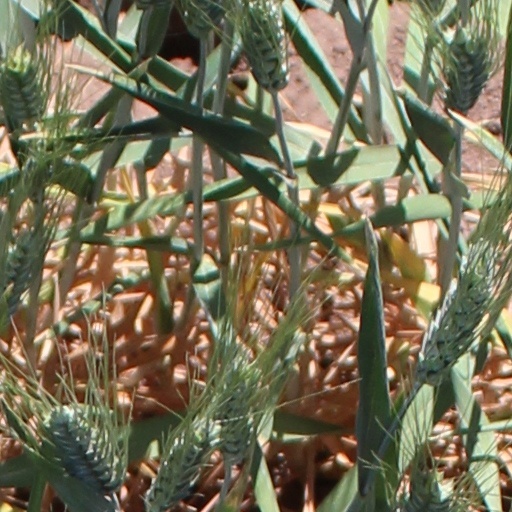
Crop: wheat